Poles in the United Kingdom

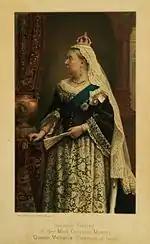
Walery's 1887 photo portrait of Victoria, Empress of India, NPG

As noted, there was an increase in Polish workers in Britain in the early twenty-first century. There were incidents of resistance or ethnic discrimination. In 2007, Polish people living in Britain reported 42 "racially motivated violent attacks" against them, compared with 28 in 2004. On 11 July 2012, the Polish Association of Northern Ireland called for action after Polish flags were burned on Eleventh Night bonfires in several locations across Belfast.